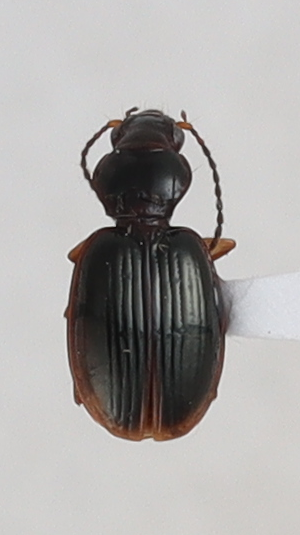
Scientific name: Mecyclothorax konanus
Plot: 14
Trap: E
Collected: 20220601